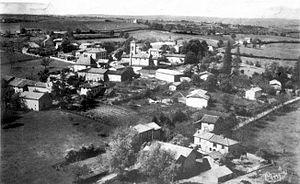
Culin en 1900. Carte postale ancienne.